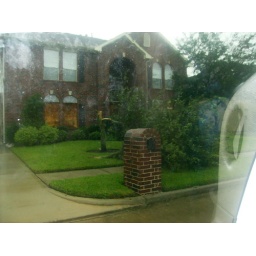
this tree snapped under the pressure from Ike's winds. This is 3 houses down from us